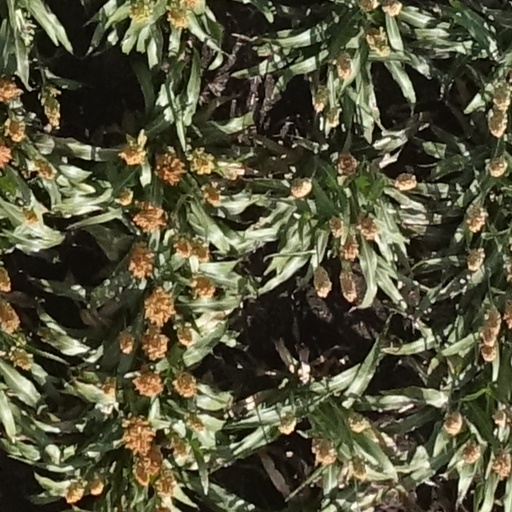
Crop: sorghum